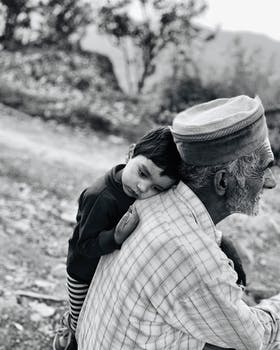
Label: No Watermark